Political positions of the Republican Party (United States)

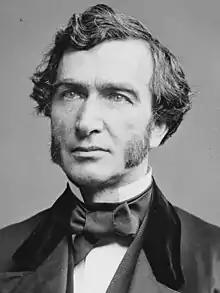
Representative Justin S. Morrill (R-VT) drafted the Morrill Tariff, inaugurating a period of protectionism in the United States until 1913.

The Republican Party has taken widely varying views on international trade throughout its history. It currently largely opposes free trade, though it supports maintaining existing free trade agreements. At its inception, the Republican Party supported protective tariffs, with the Morrill Tariff being enacted during the presidency of Abraham Lincoln. In the 1896 presidential election, Republican presidential candidate William McKinley campaigned heavily on high tariffs, having been the creator and namesake for the McKinley Tariff of 1890. In the early 20th century the Republican Party began splitting on tariffs, with the great battle over the high Payne–Aldrich Tariff Act in 1910 splitting the party and causing a realignment. Democratic president Woodrow Wilson cut rates with the 1913 Underwood Tariff and the coming of World War I in 1914 radically revised trade patterns due to reduced trade. Also, the new revenues generated by the federal income tax due to the 16th amendment made tariffs less important in terms of economic impact and political rhetoric. When the Republicans returned to power in 1921 they again imposed a protective tariff. They raised it again with the Smoot–Hawley Tariff Act of 1930 to meet the Great Depression in the United States, but the depression only worsened and Democrat Franklin D. Roosevelt became president from 1932 to 1945.